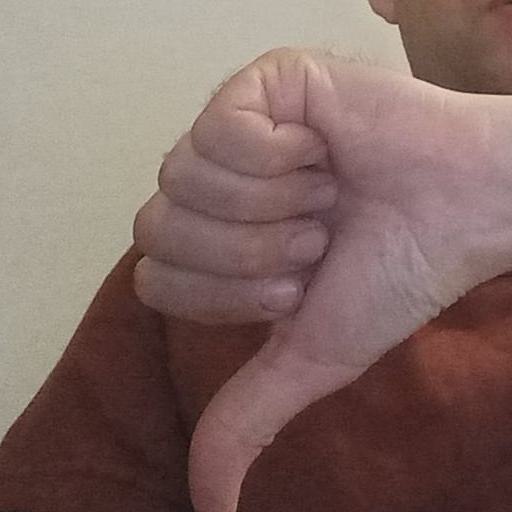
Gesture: dislike